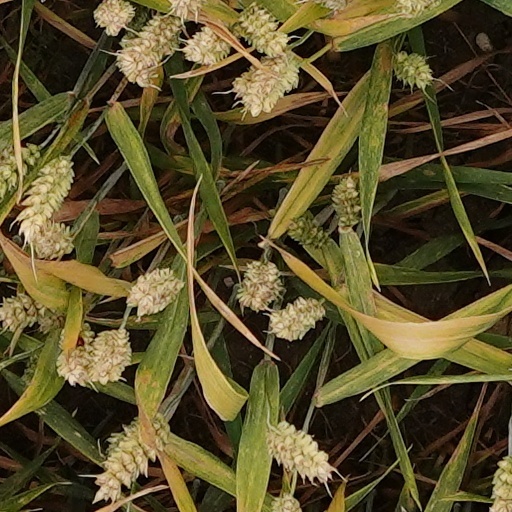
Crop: wheat